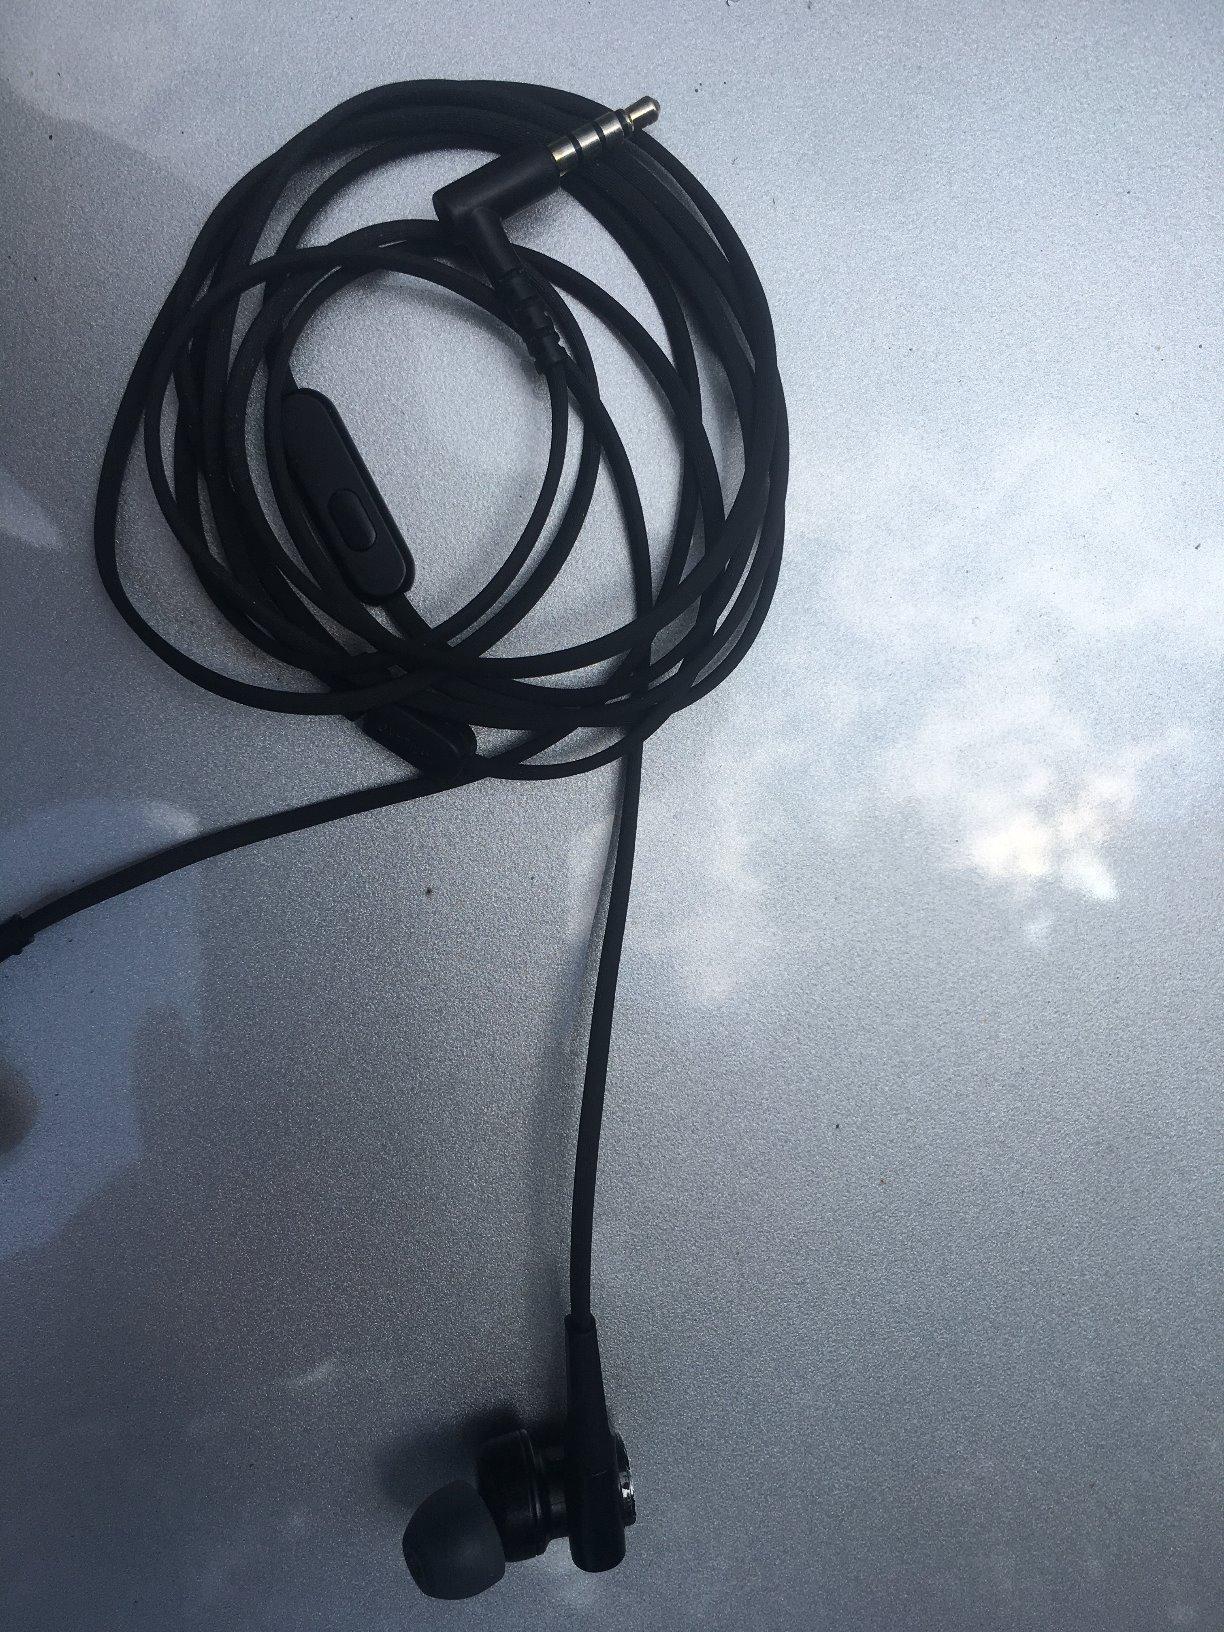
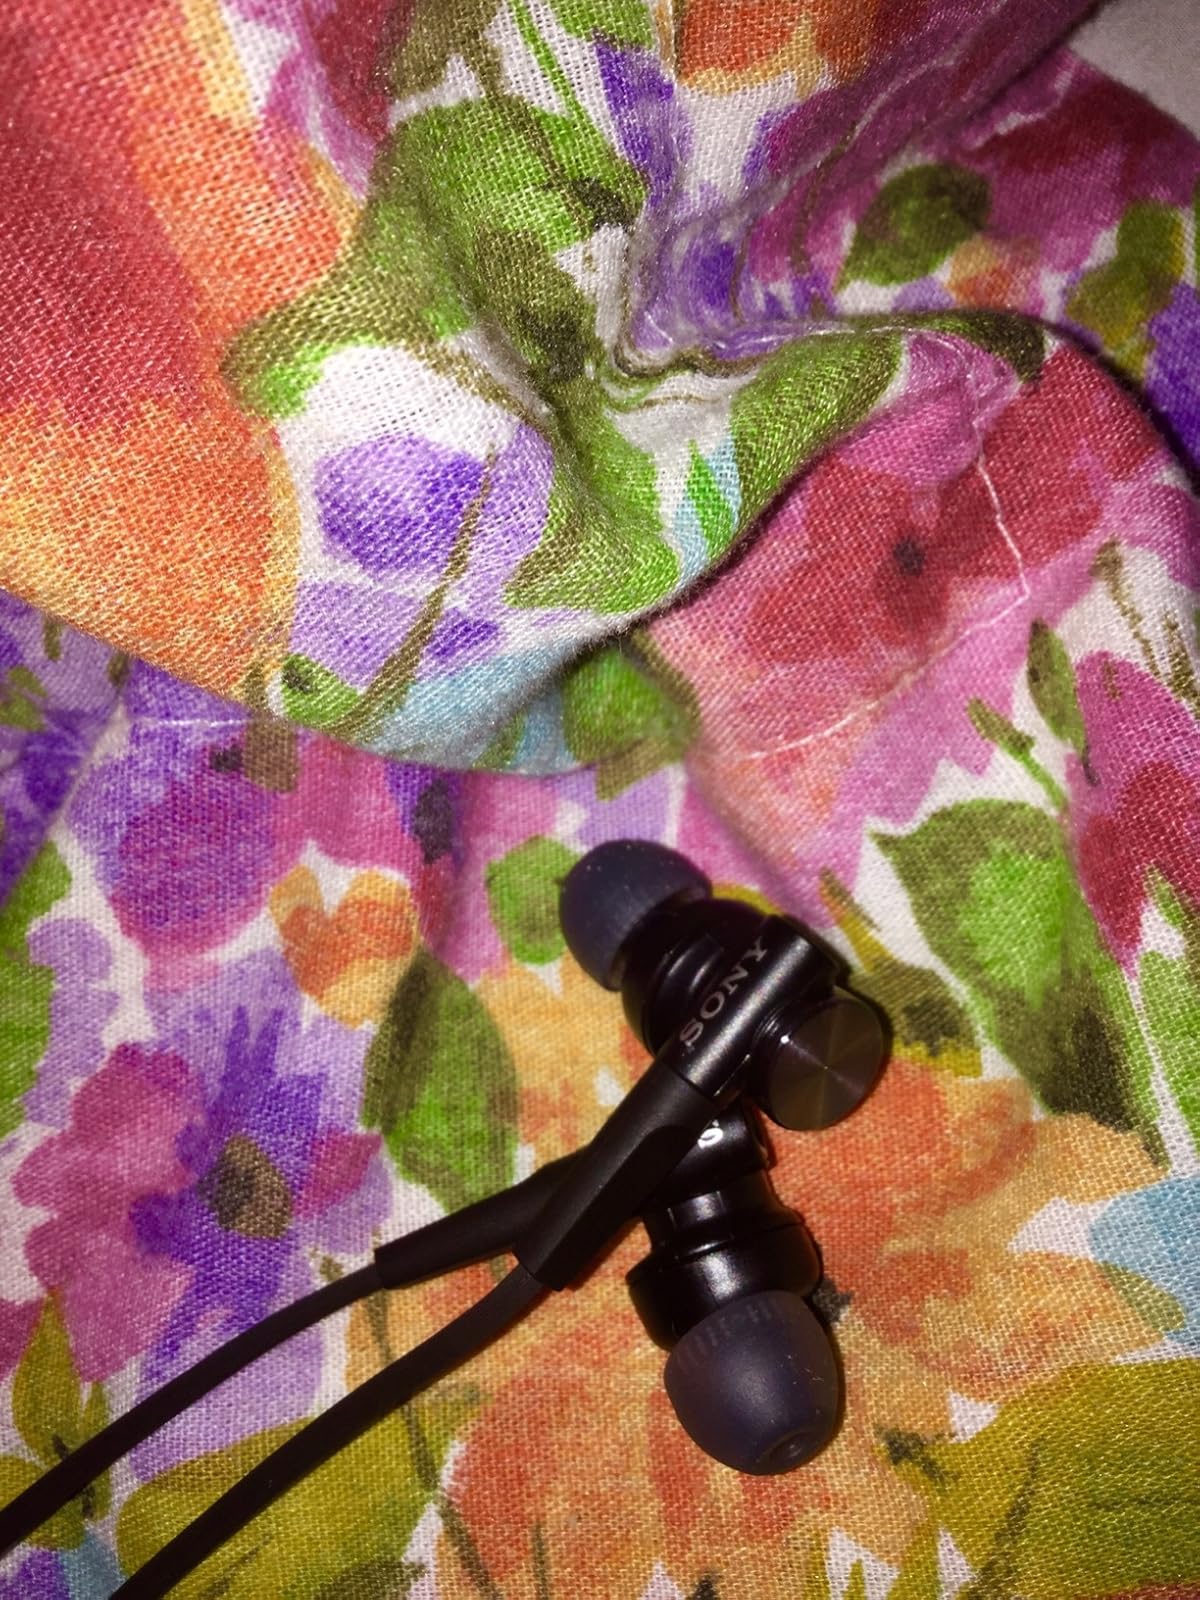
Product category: headphones
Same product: yes